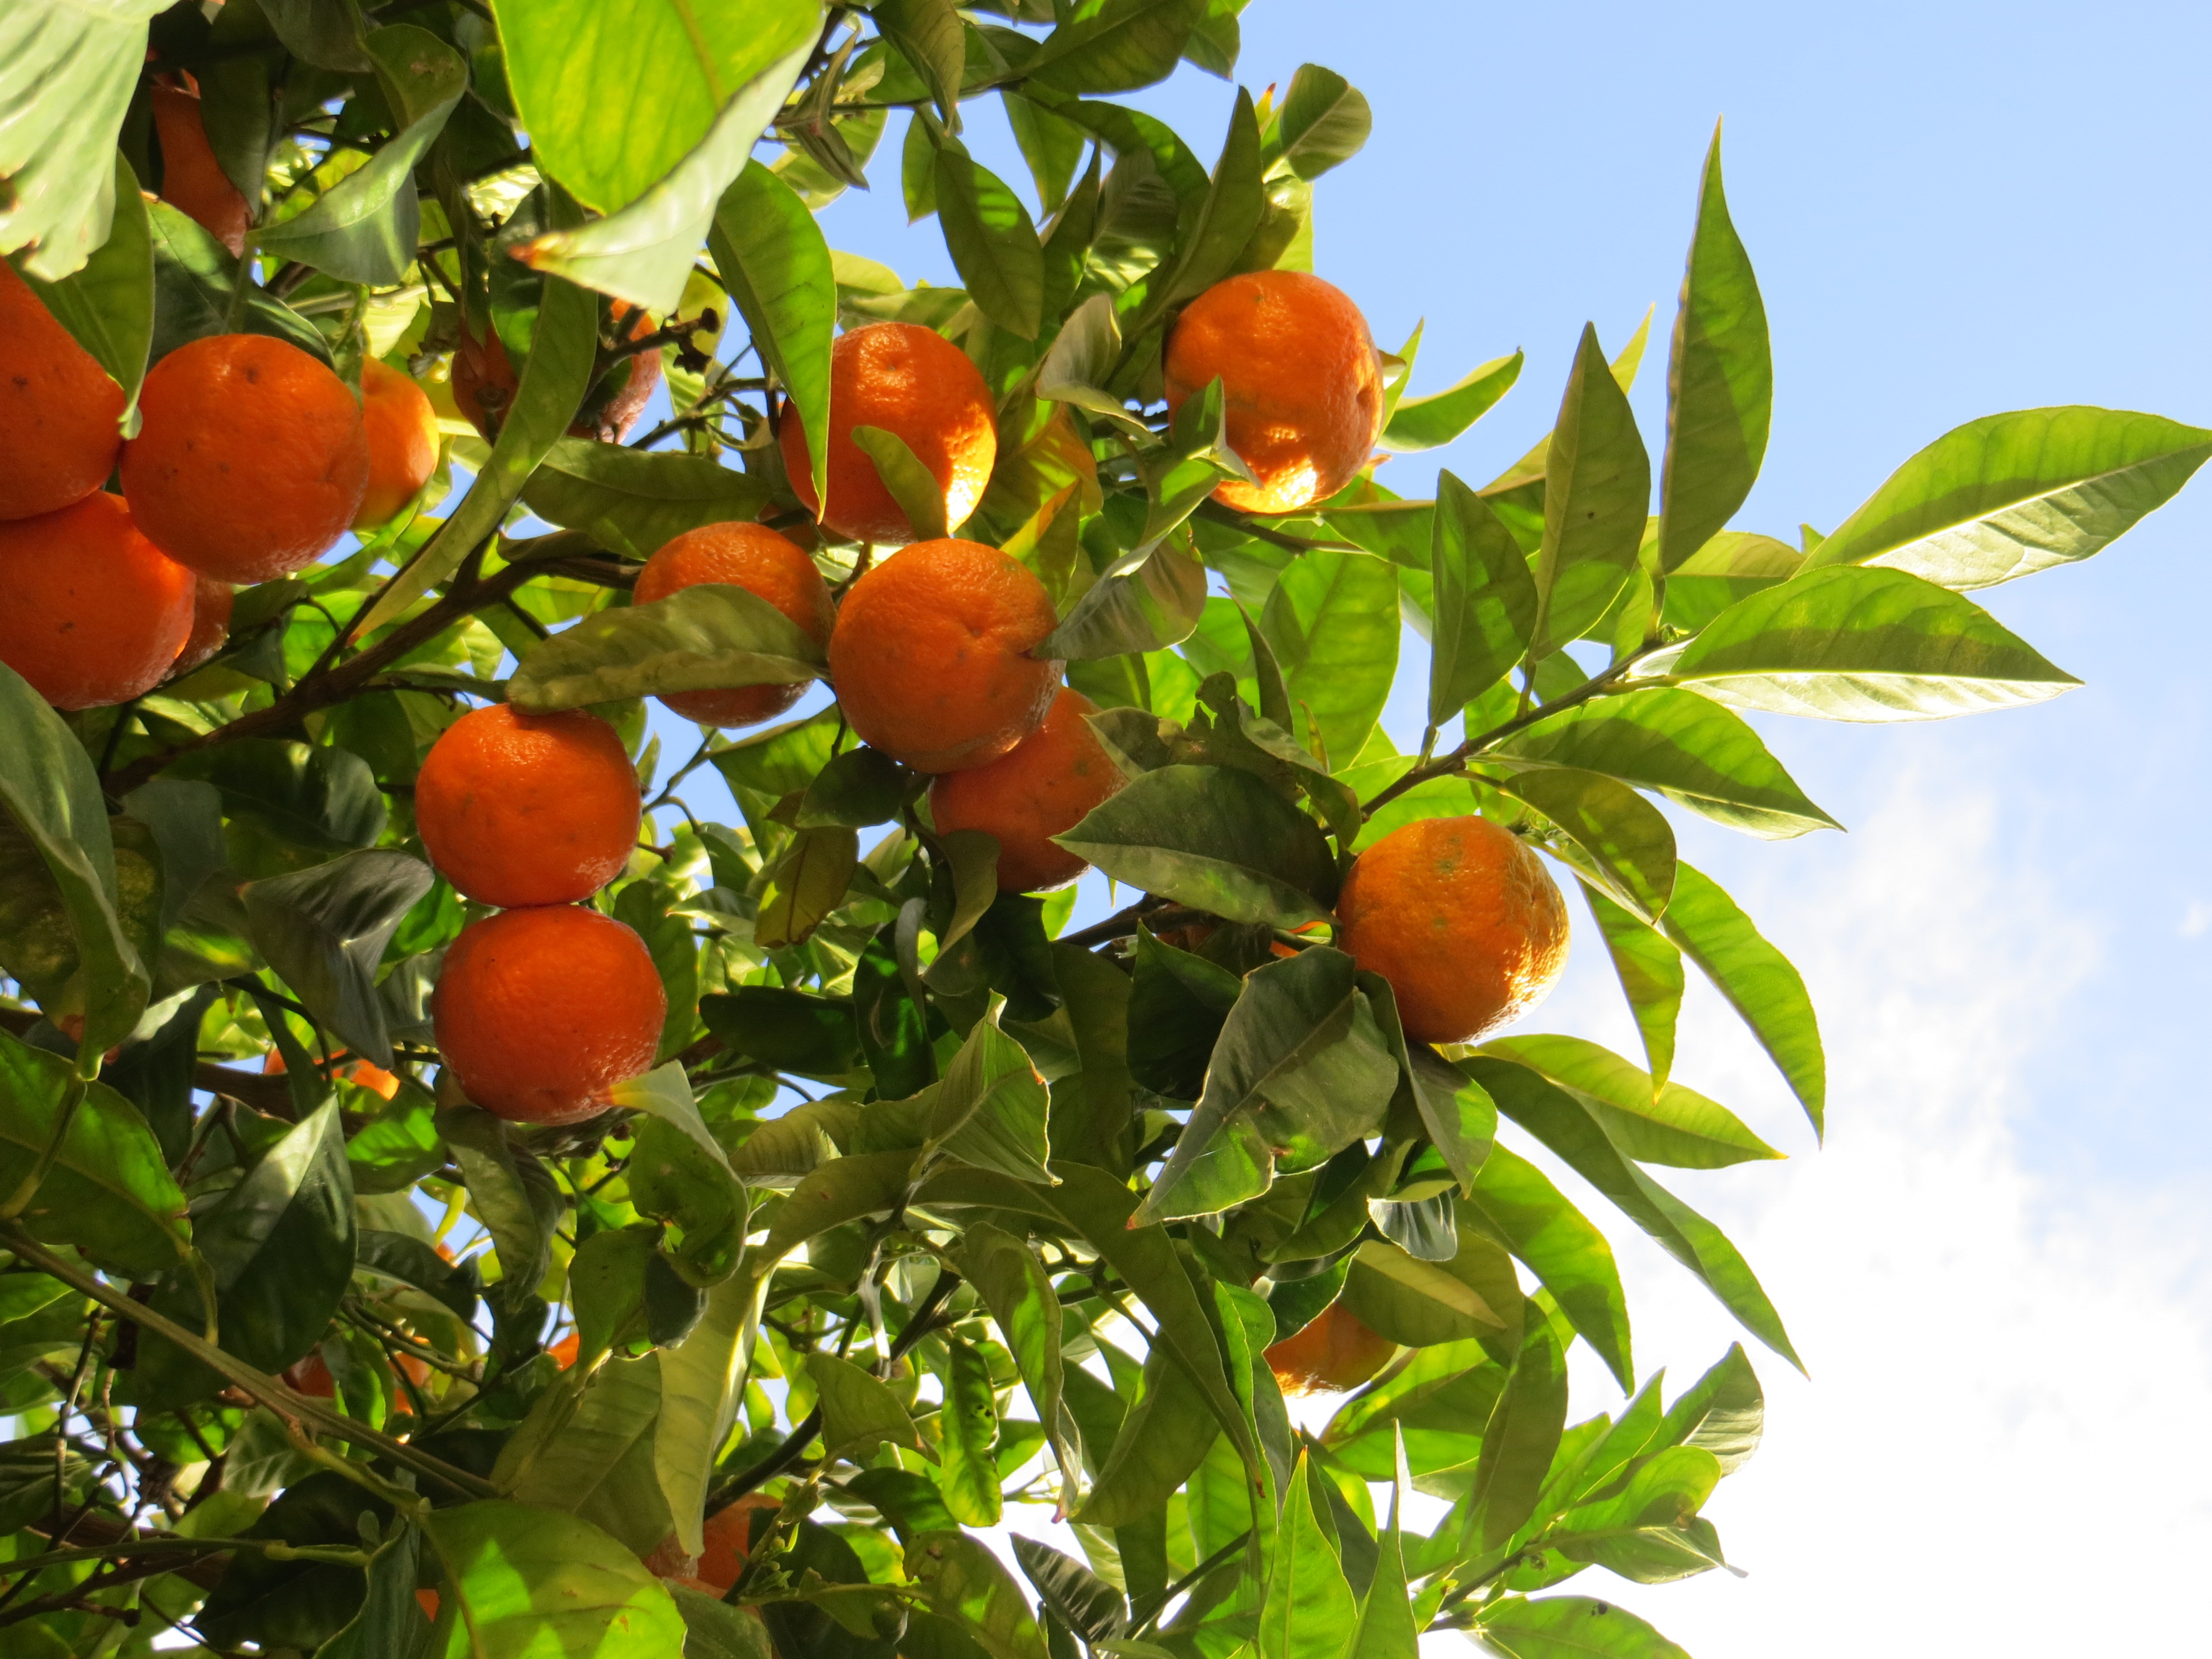
orange, oranges, blue sky, sky, leaves, green leaves, tree, nature, sunny, citrus, fruit, fruit tree, produce, food, plant, bitter orange, local food, calamondin, diospyros, tangerine, rangpur, tangelo, vegetarian food, persimmon, acerola